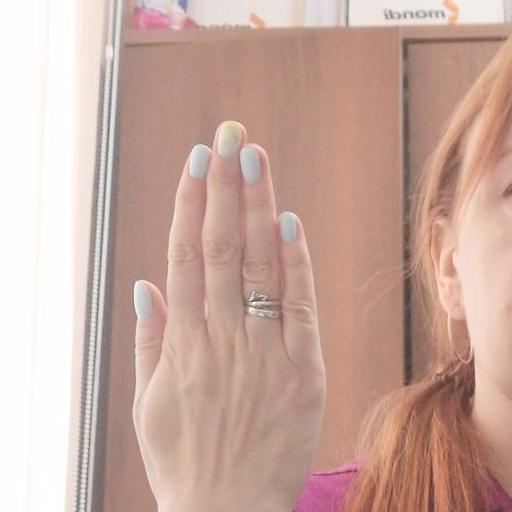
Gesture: stop_inverted